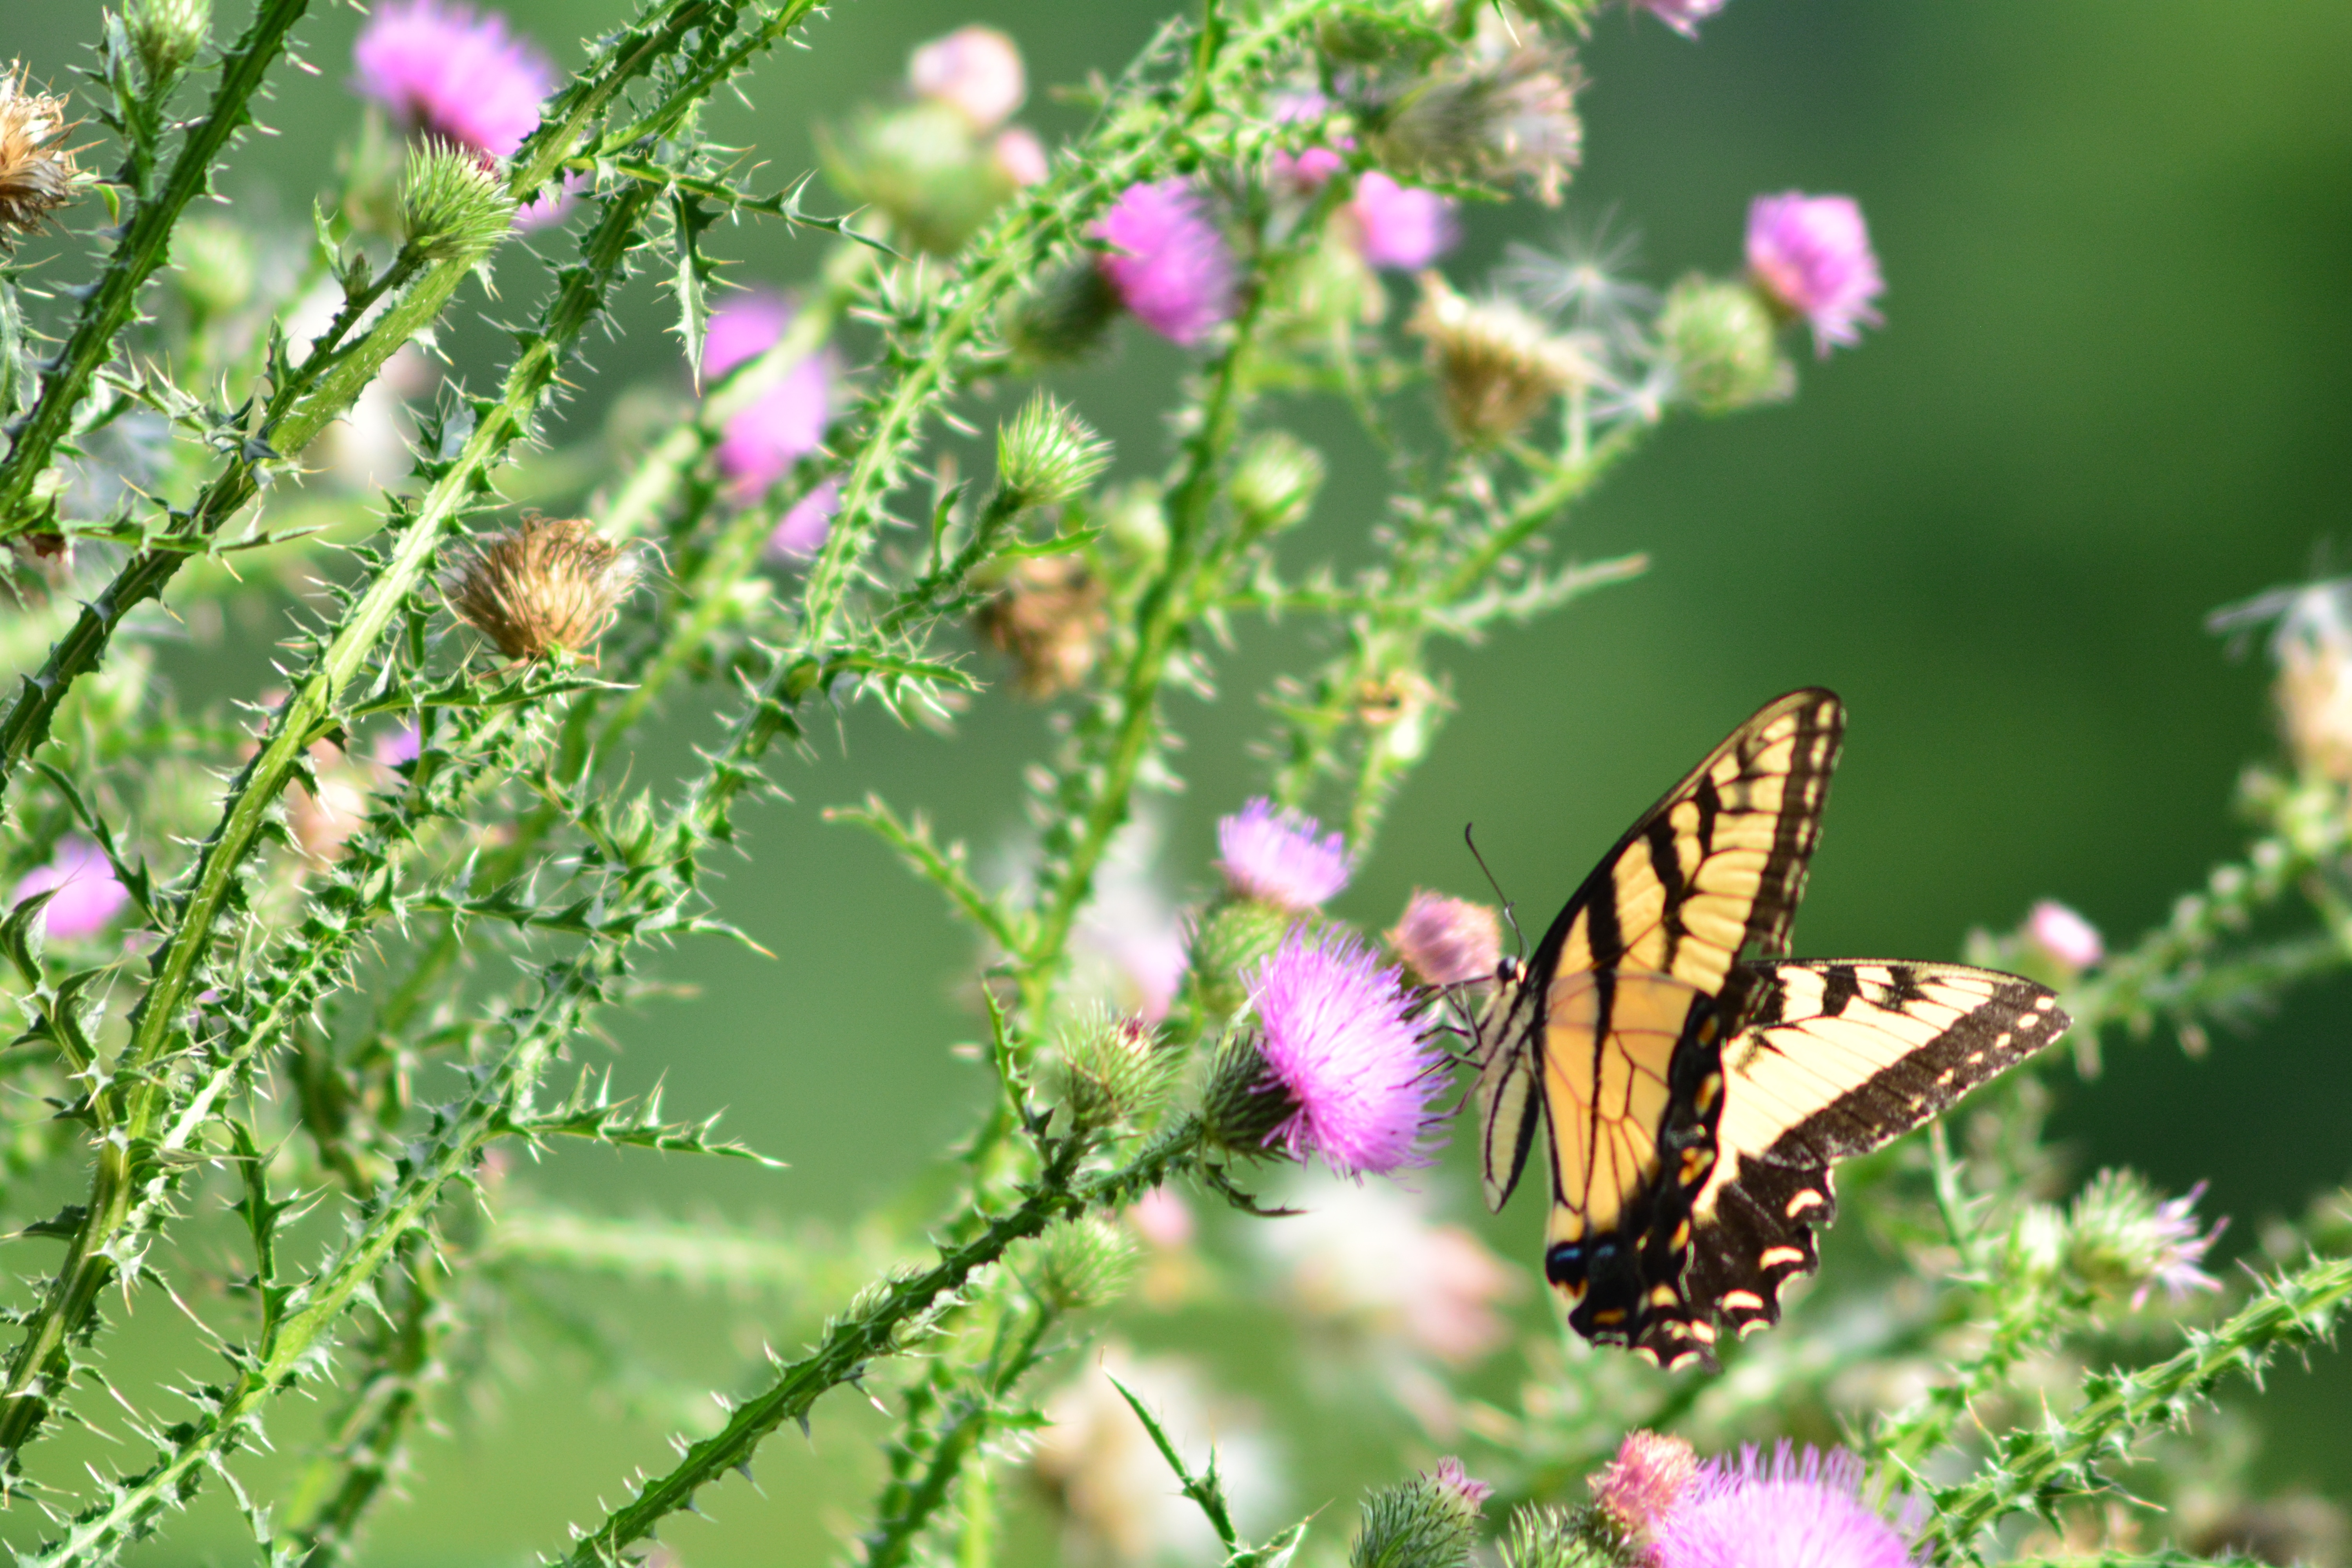
nature, grass, plant, photography, meadow, flower, wildlife, insect, botany, butterfly, flora, fauna, invertebrate, wildflower, close up, monarch butterfly, nectar, macro photography, daisy family, pollinator, moths and butterflies, lycaenid